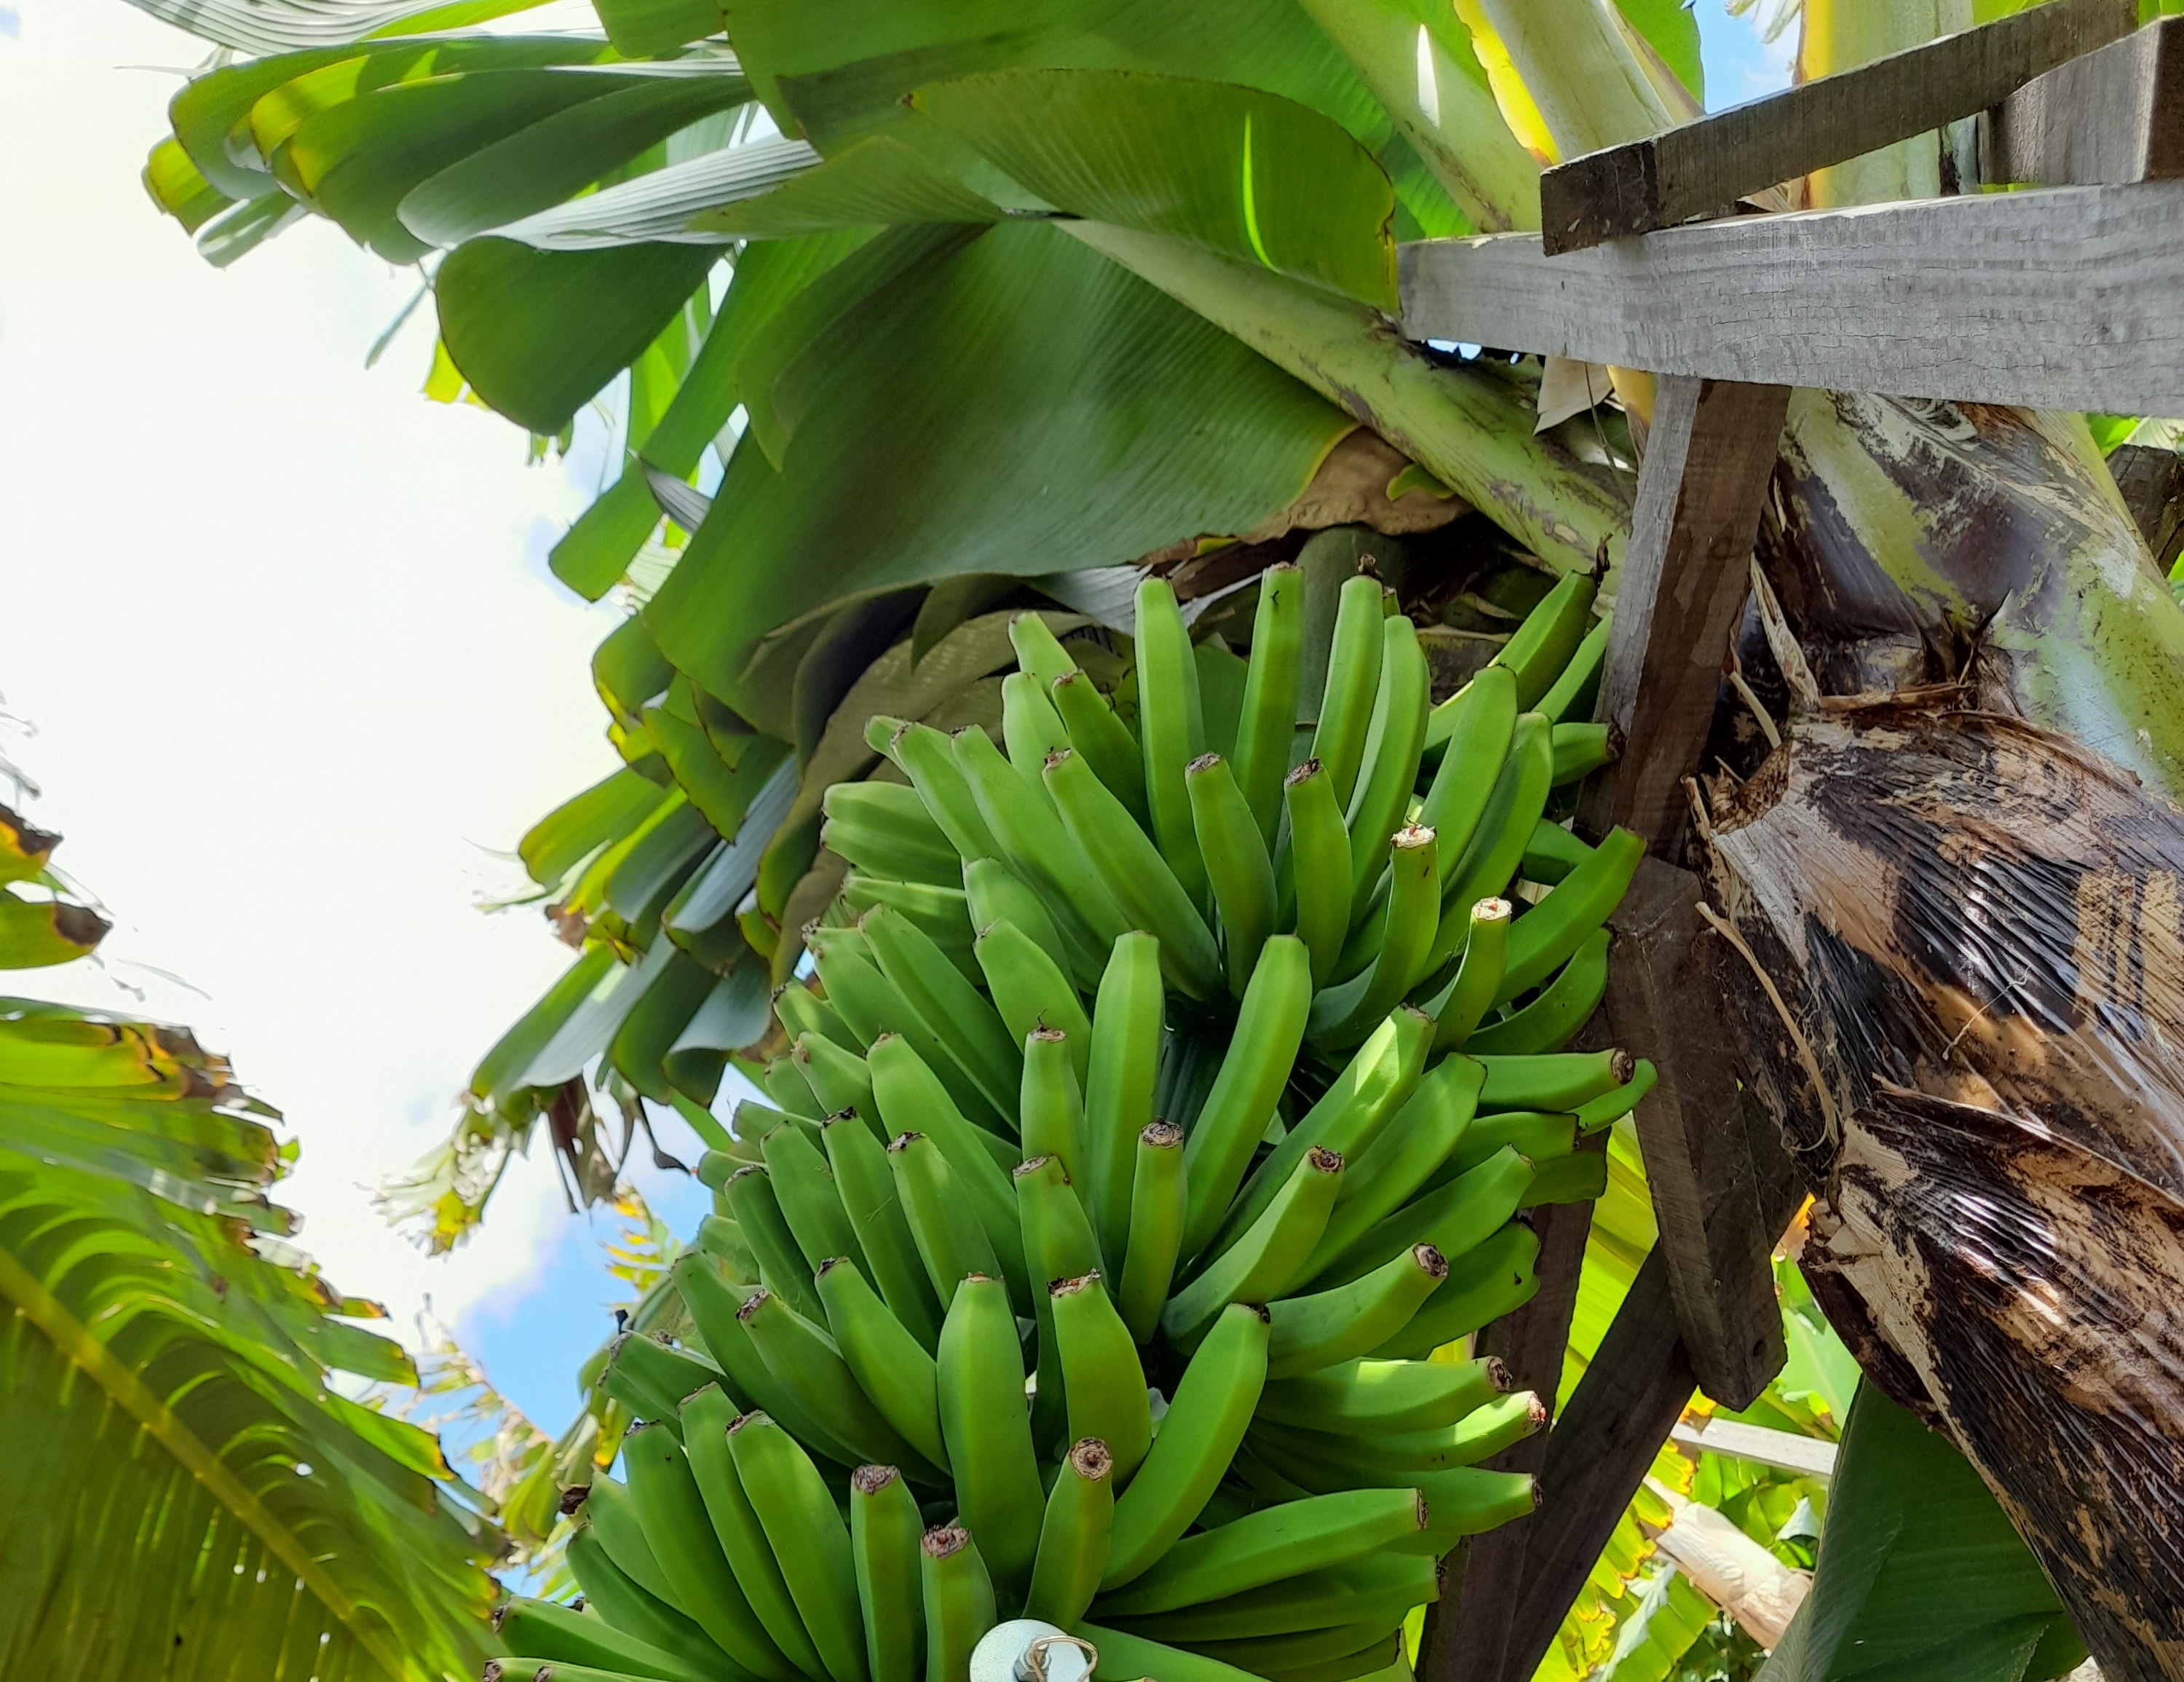
Label: Keep